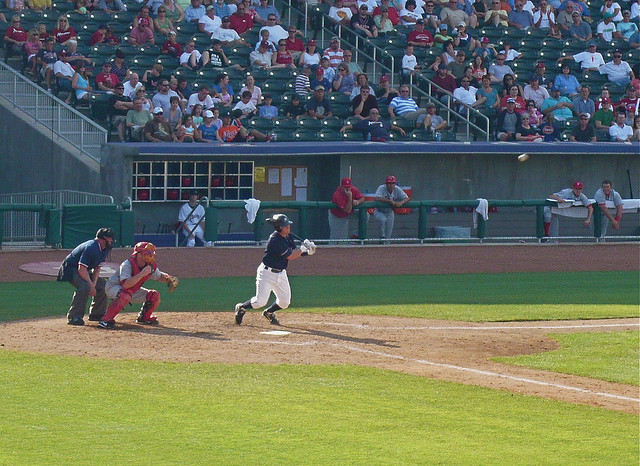
cầu thủ bóng chày cầm gậy đứng trên sân nhà thi đấu